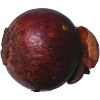
Label: Mangostan 1